History of Zionism

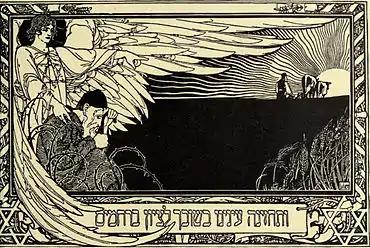
"May our eyes behold your return in mercy to Zion". Design by Lilien to the Fifth Zionist Congress, Basel, 1901.

Ideas of the restoration of the Jews in the Land of Israel entered British public discourse in the early 19th century, at about the same time as the British Protestant Revival.